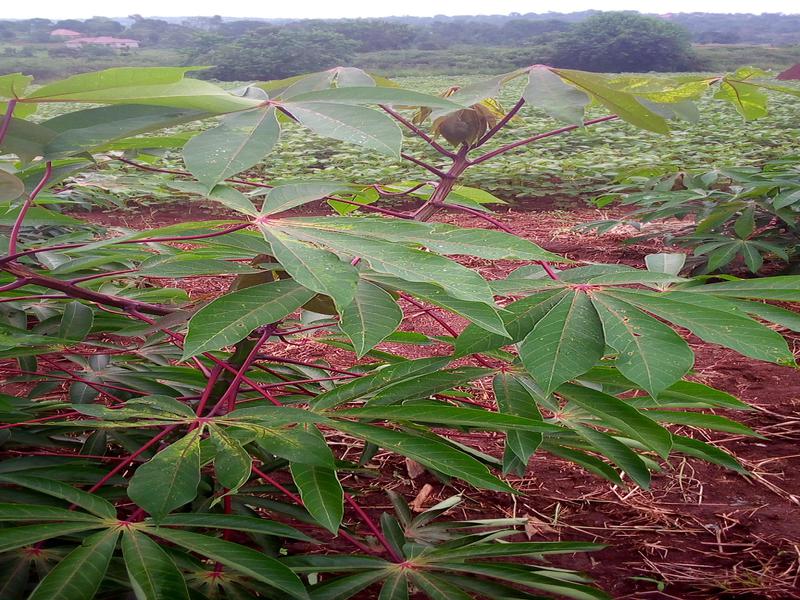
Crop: cassava
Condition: mosaic_disease